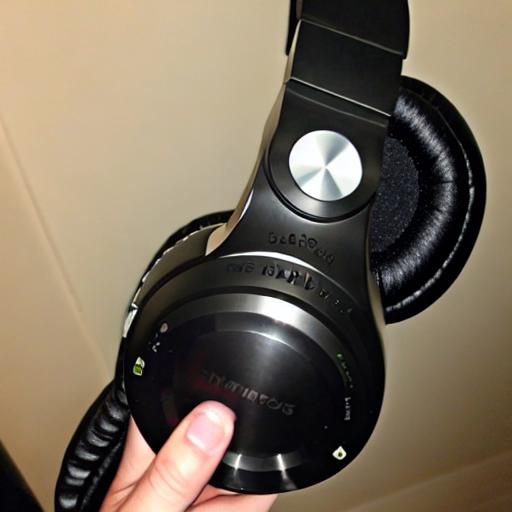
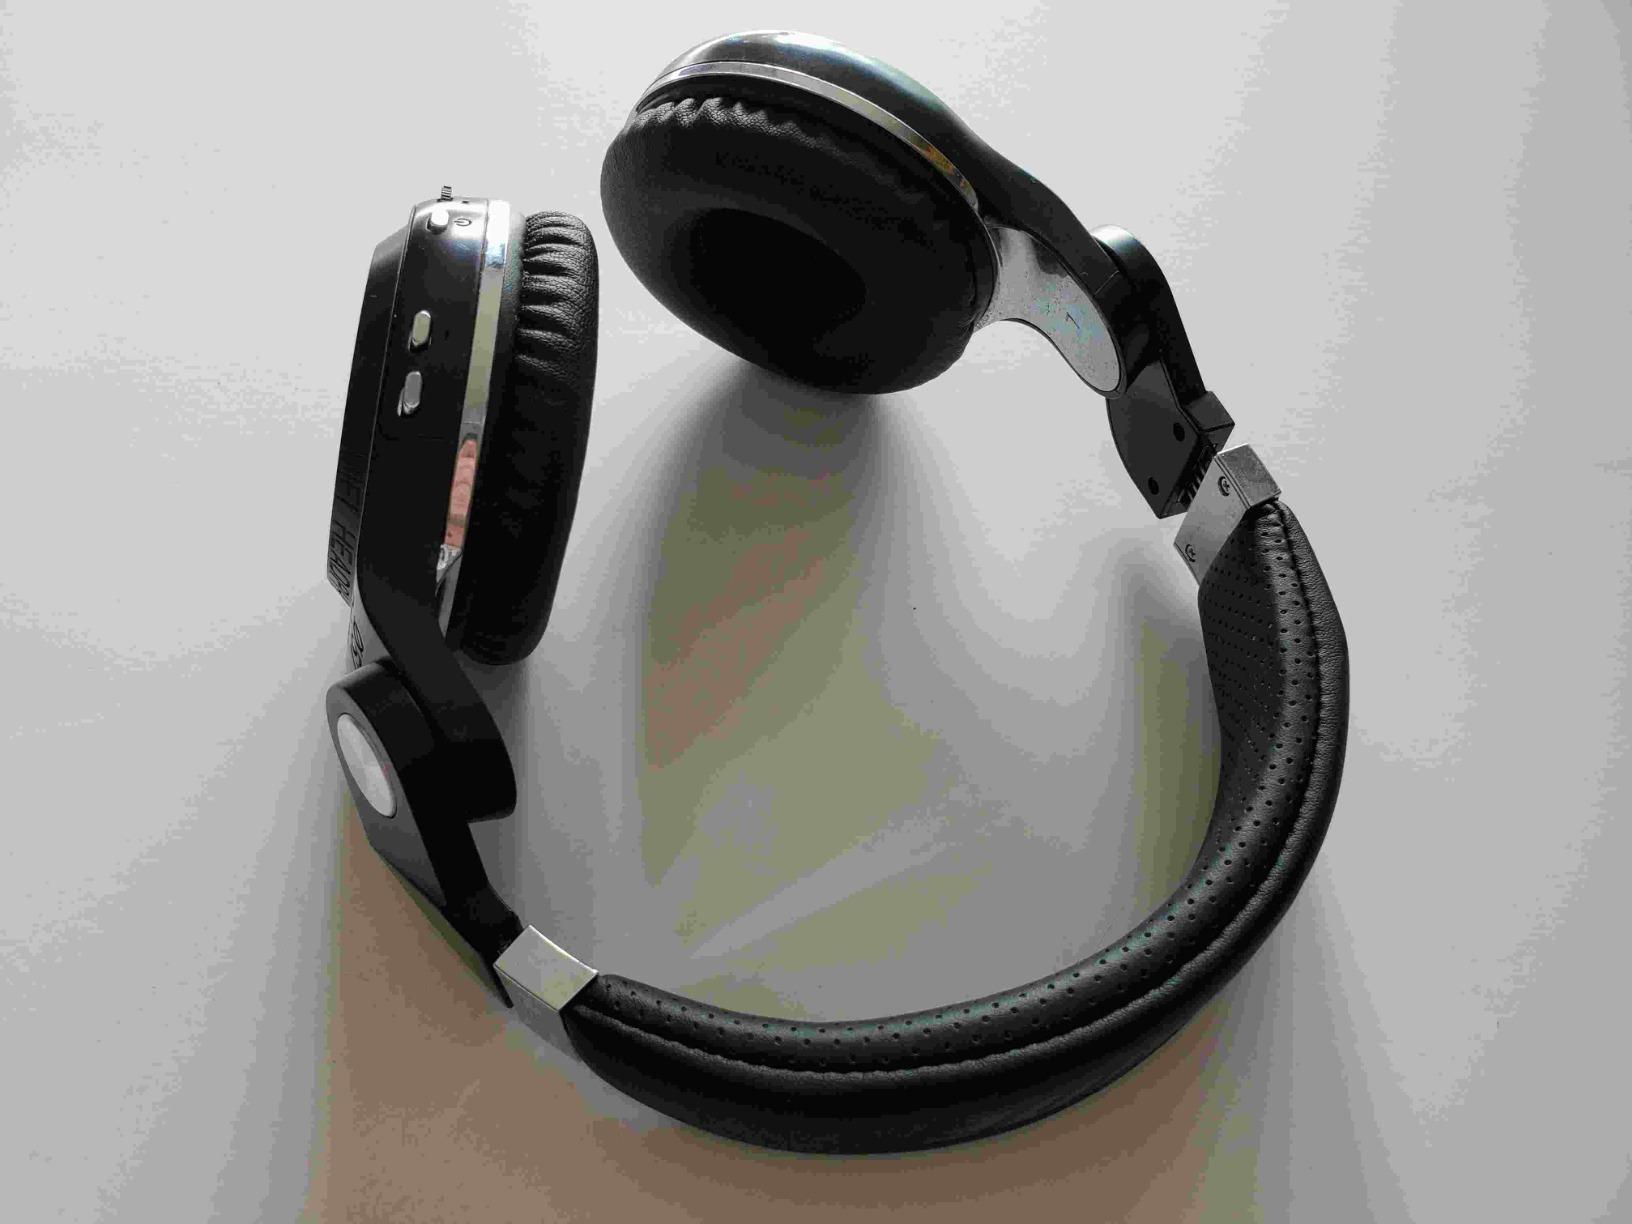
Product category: headphones
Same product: no